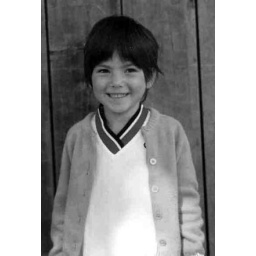
this little girl never kicked balls over the fence